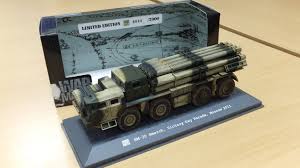
Label: BM-30